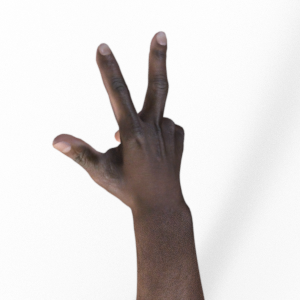
Label: scissors